Paul Feyerabend

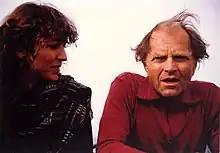

Feyerabend had become more and more aware of the limitation of theories – no matter how well conceived – compared with the detailed, idiosyncratic issues encountered in the course of scientific practice. The "poverty of abstract philosophical reasoning" became one of the "feelings" that motivated him to pull together the collage of observations and ideas that he had conceived for the project with Imre Lakatos, whose first edition was published in 1975 as Against Method. Feyerabend added to it some outrageous passages and terms, including about an 'anarchistic theory of knowledge', for the sake of provocation and in memory of Imre. He mostly wanted to encourage attention to scientific practice and common sense rather than to the empty 'clarifications' of logicians, but his views were not appreciated by the intellectuals who were then directing traffic in the philosophical community, who tended to isolate him. Against Method also suggested that "approaches not tied to scientific institutions" may have value, and that scientists should work under the control of the larger public-- views not appreciated by all scientists either. Some gave him the dubious fame of 'worst enemy of science'. Moreover, Feyerabend was aware that "scientific jargon" – read literally, world for word, could reveal not only "nonsense", as found out by John Austin, "but also inhumanity. With the Dadaists Feyerabend realized that "the language of philosophers, politicians, theologians" had similarities with "brute in-articulations". He exposed that by "avoiding scholarly ways of presenting a view" and using "common locutions and the language of show business and pulp instead".